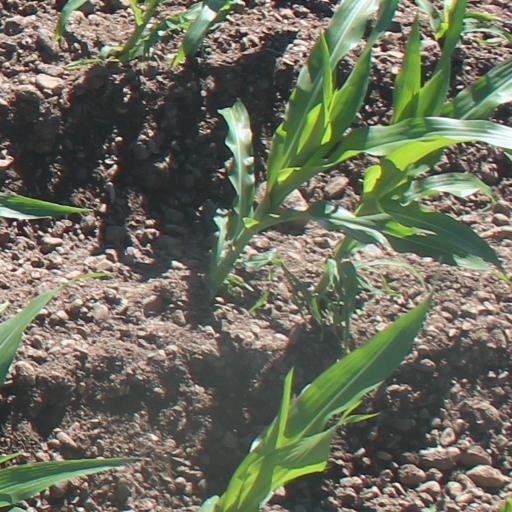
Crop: maize; corn